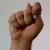
The image shows a hand gesture representing the letter 'T' in Indian Sign Language.